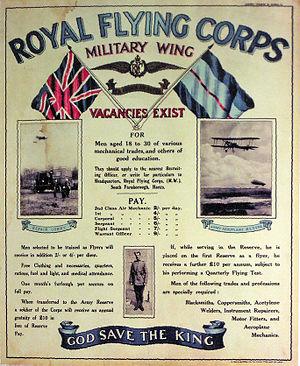
L'armée britannique durant la Première Guerre mondiale a eu à combattre de manière la plus importante et la plus coûteuse de sa longue histoire. Au début du conflit, ses combattants étaient exclusivement composés de volontaires jusqu'à 1916, contrairement aux armées française et allemande composées surtout de conscrits. De plus, l'armée britannique était considérablement moins nombreuse que ces deux dernières.